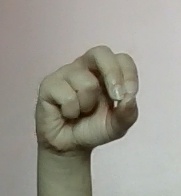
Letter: gaaf